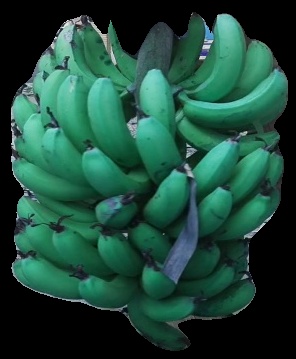
Variety: pachbale
Grade: grade3